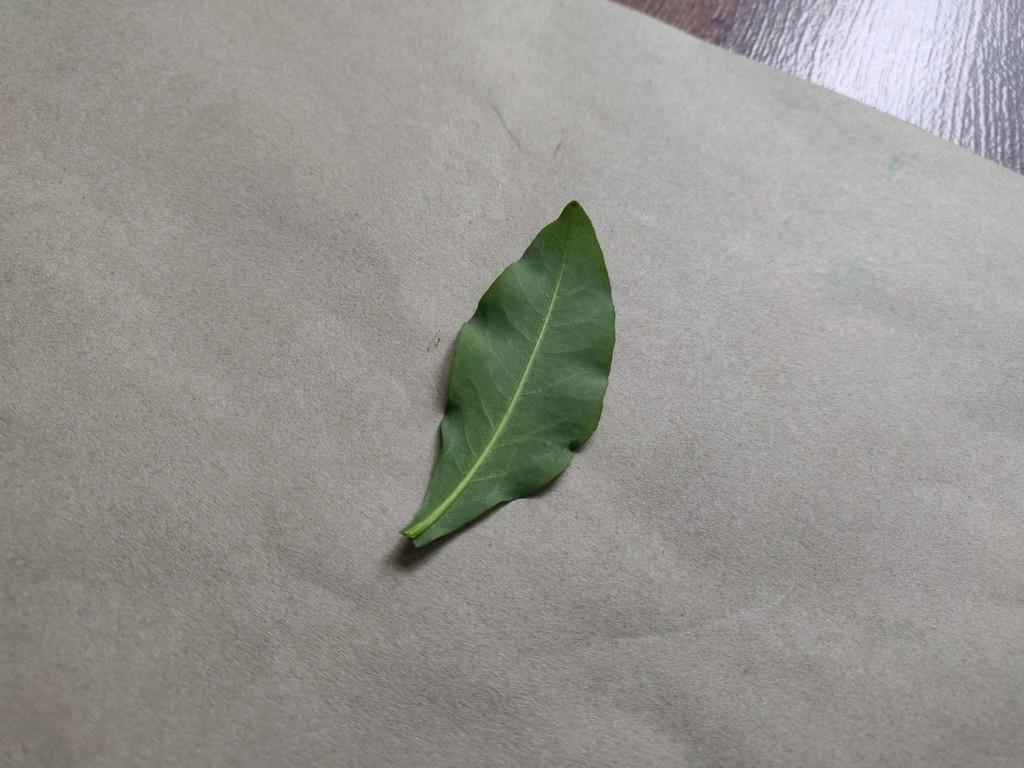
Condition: Healthy
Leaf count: single
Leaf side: back